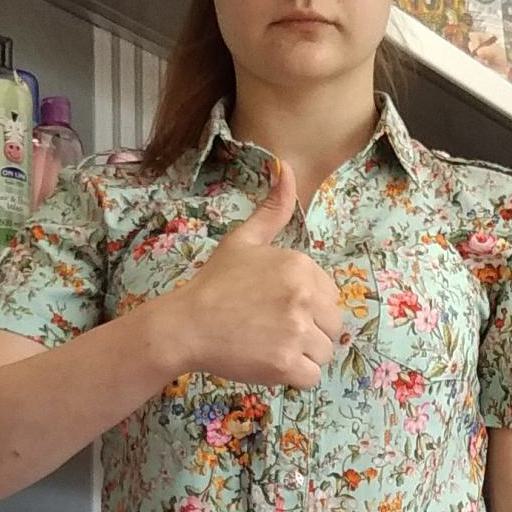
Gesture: like